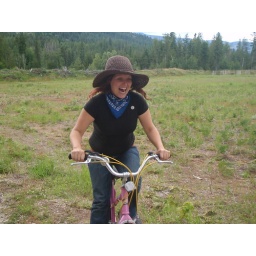
A pink pink bike in a green green field